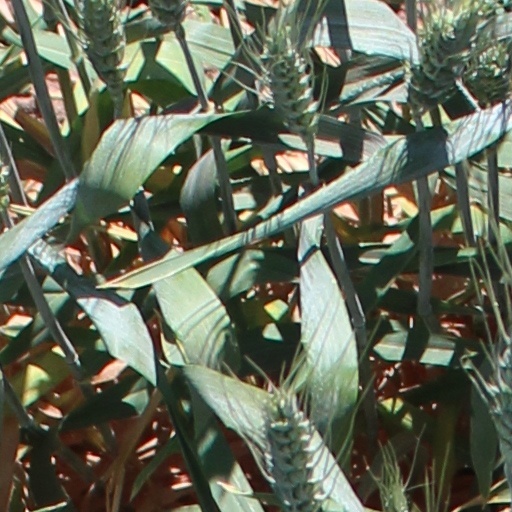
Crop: wheat